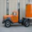
Label: truck